Iqaluit

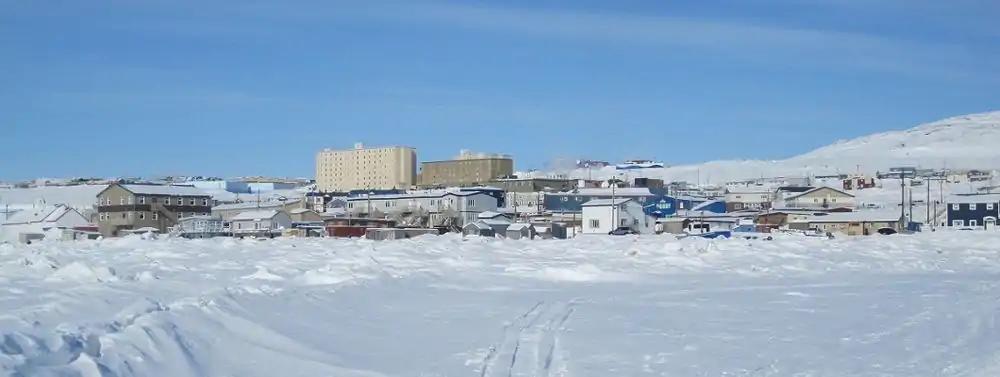
Skyline of Downtown, the central business district of Iqaluit.

Iqaluit has a tundra climate (Köppen: "ET", Trewartha: "Ftkd") typical of the Arctic region, although it is well outside the Arctic Circle. The city features long, cold winters and brief, cool summers. Average monthly temperatures are below freezing for eight months of the year. Iqaluit averages just over of precipitation annually, much wetter than many other localities in the Arctic Archipelago, with the summer being the wettest season. Temperatures of the winter months are comparable to other northern communities further west on the continent such as Yellowknife and to some extent even Fairbanks, Alaska, even though Iqaluit is a few degrees colder than the latter. Summer temperatures are, however, much colder due to its easterly maritime position affected by the waters of the cold Baffin Island Current. This means that the tree line is much further south in the eastern part of Canada, being as southbound, in spite of low elevation, as northern Labrador.